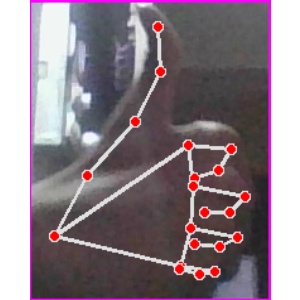
अक्षर: थ